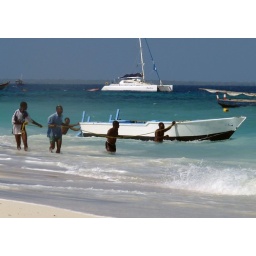
Manhandling a boat along the shallow water of the northern beaches in Zanzibar.